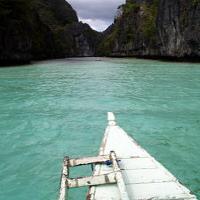
Weather: cloudy or overcast